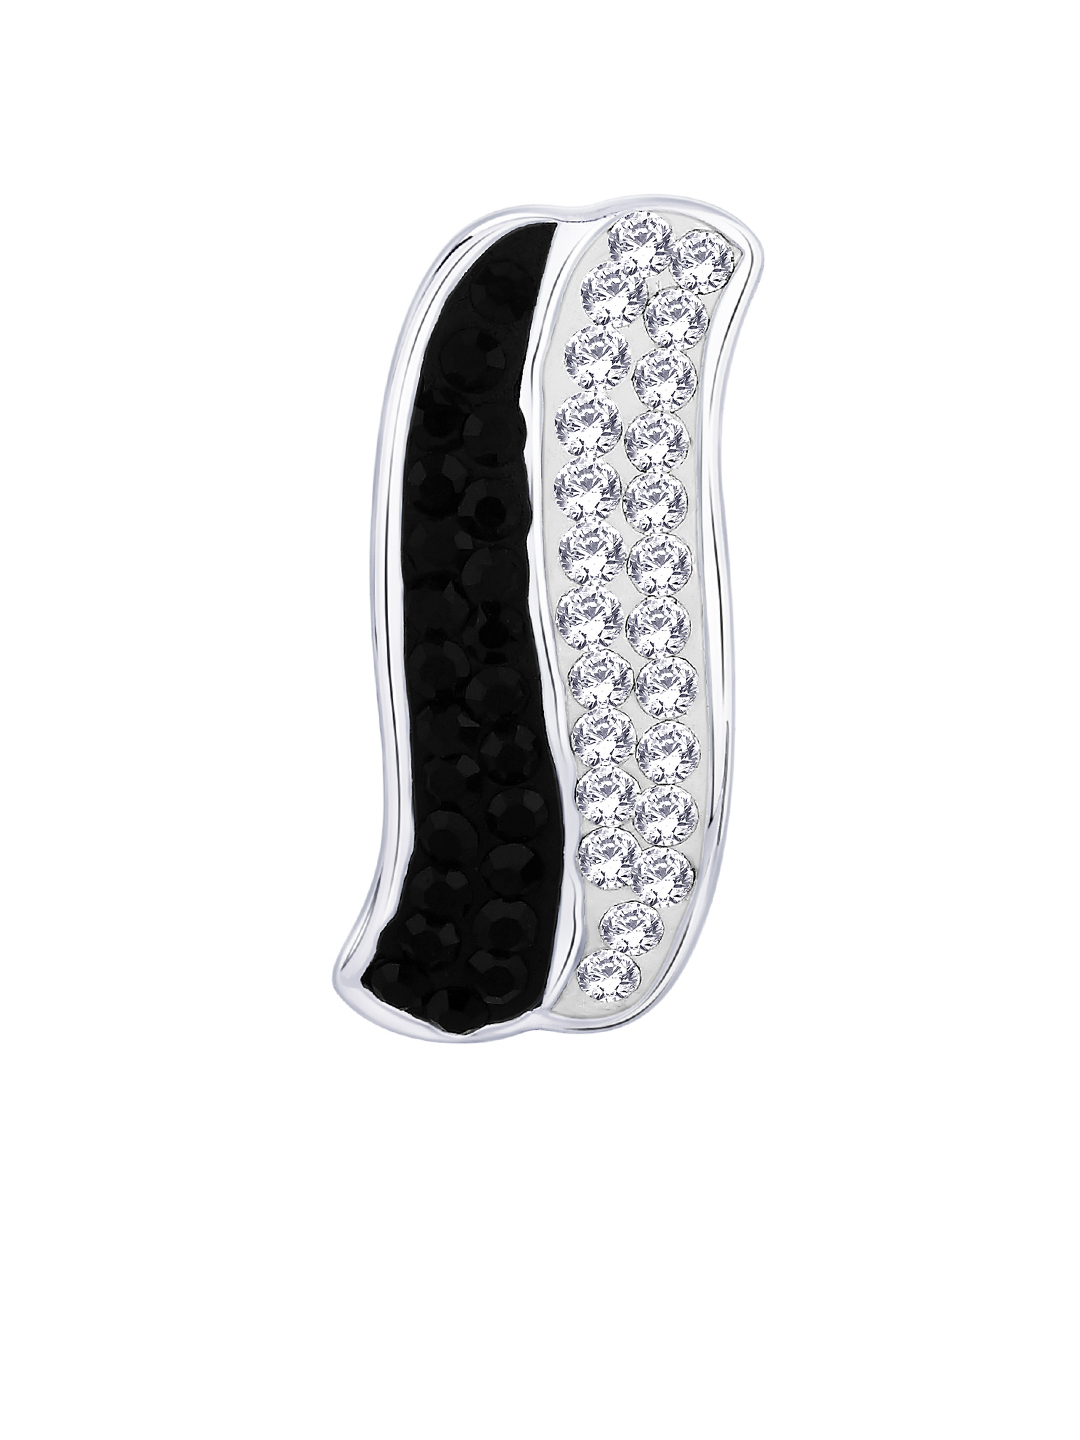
Lucera Women Silver Pendant
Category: Accessories / Jewellery / Pendant
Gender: Women
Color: Silver
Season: Summer 2015
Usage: Casual